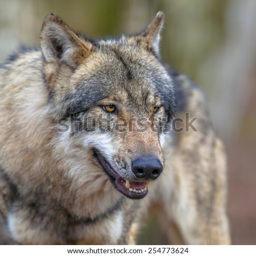
person looking for a victim .